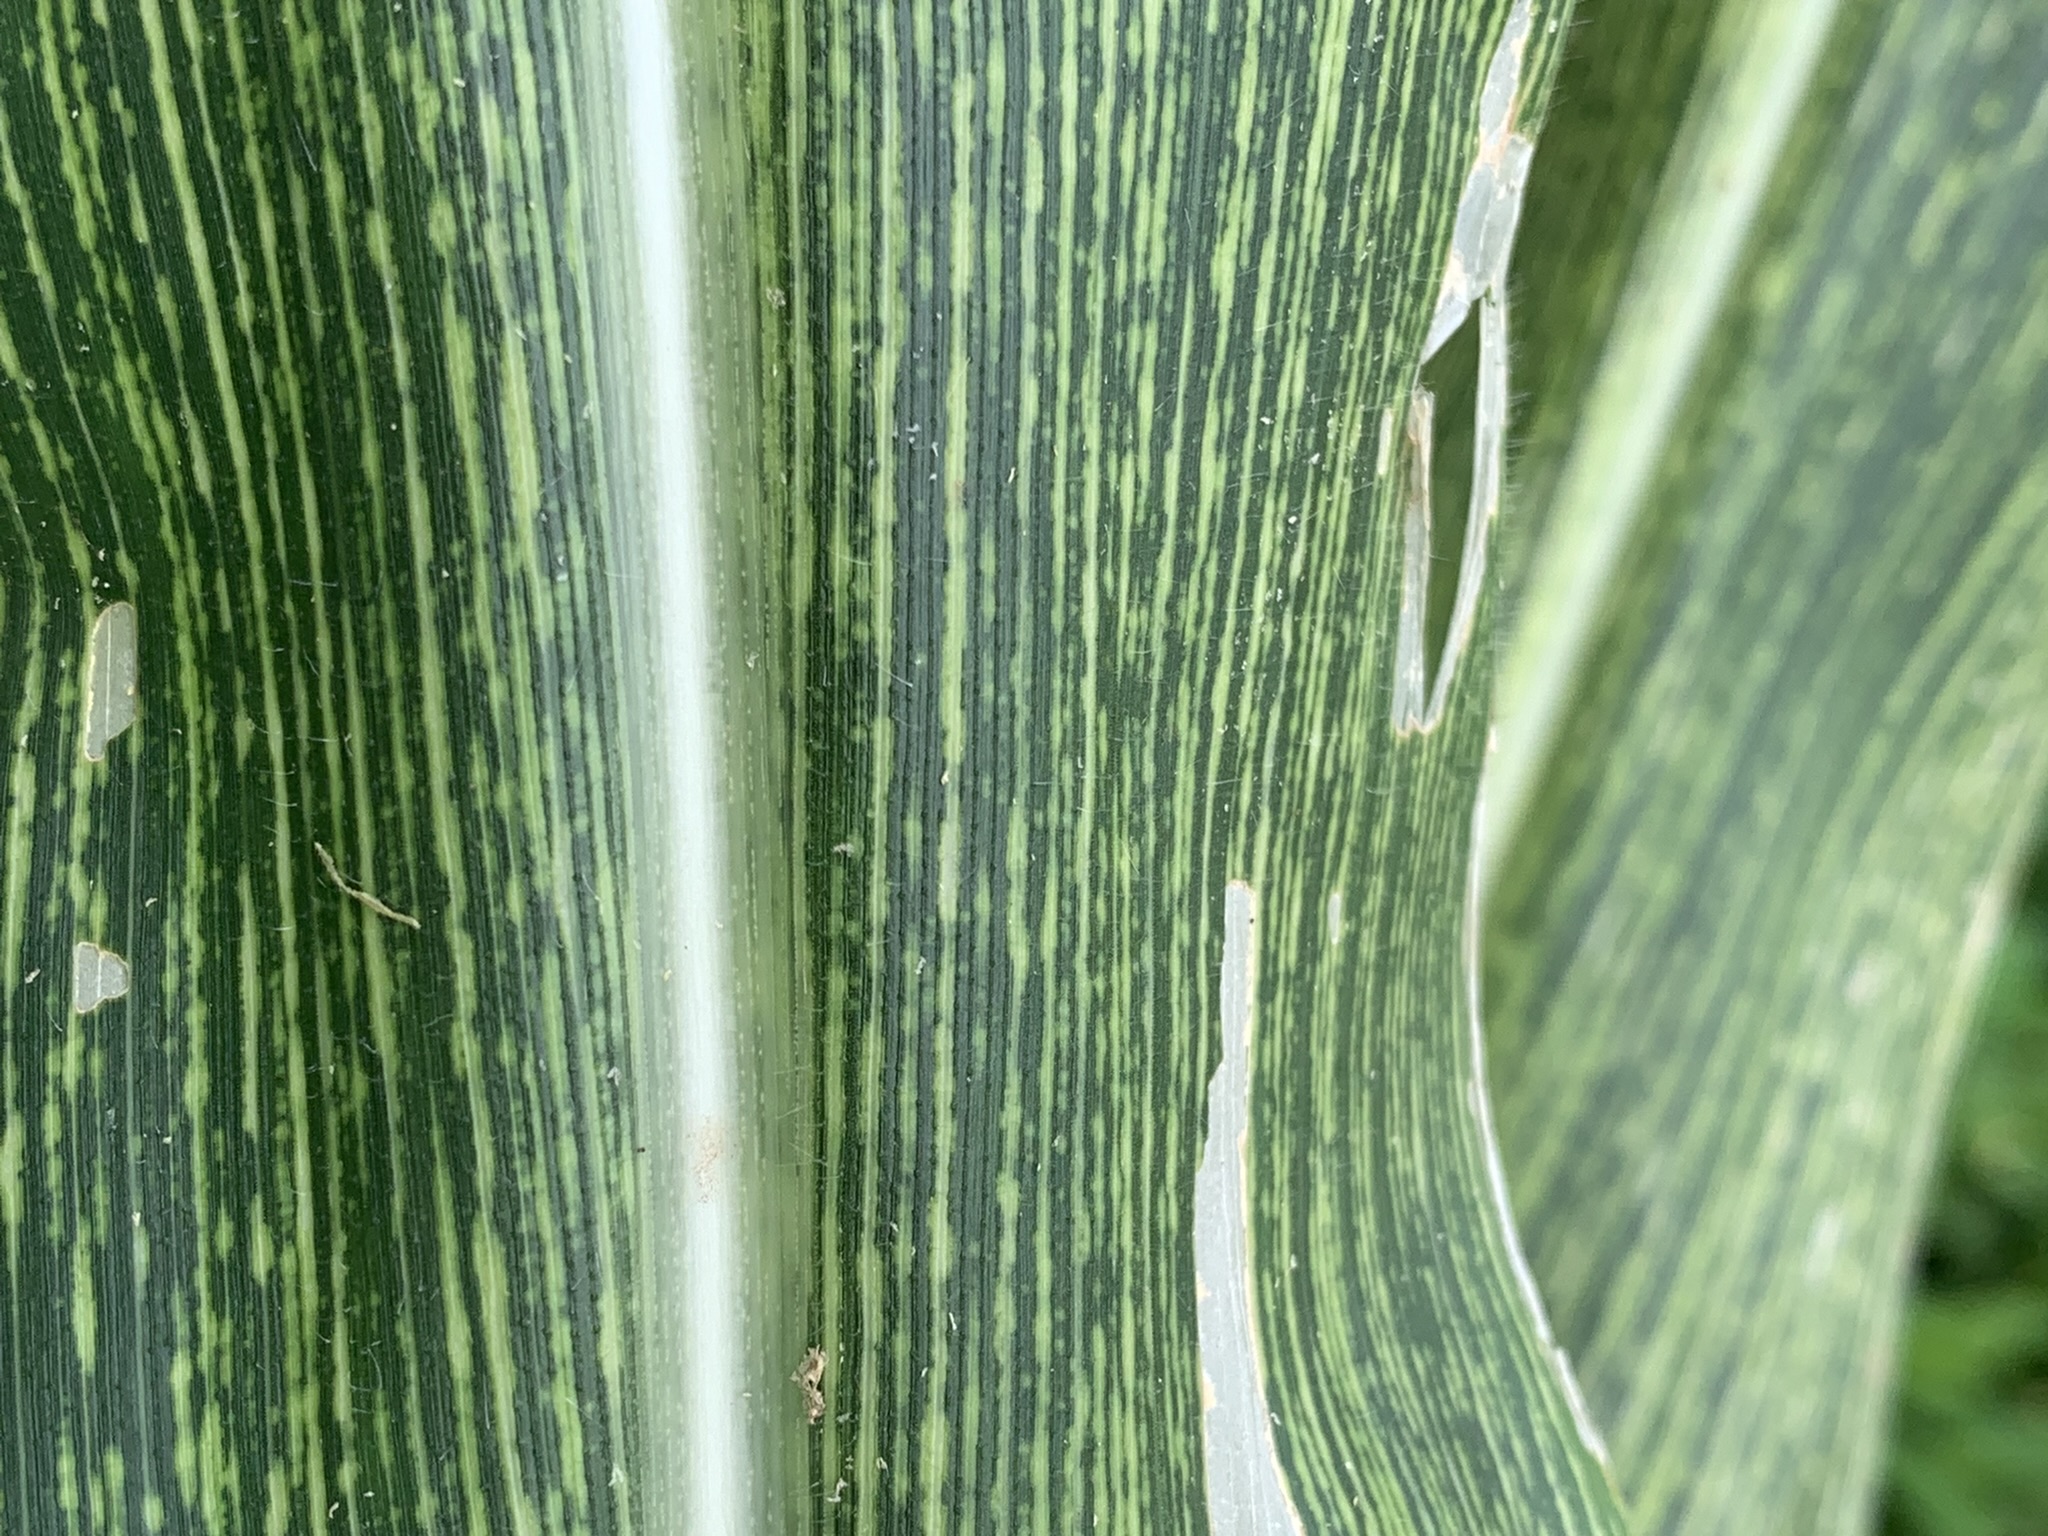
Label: MSV